Josie Baff

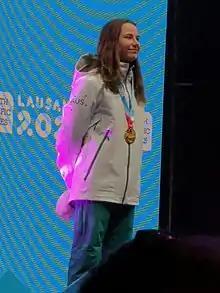
Baff in 2020

Josie Baff (born 25 January 2003 Cooma) is an Australian snowboarder. She competed in the 2022 Winter Olympics, in Women's Snowboard Cross, and Mixed team snowboard cross.